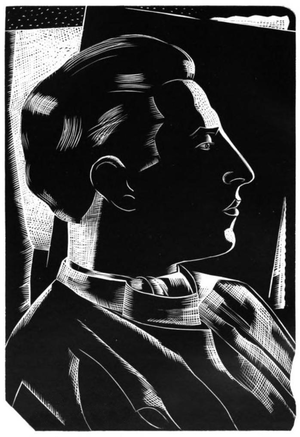
Paul Nash, né à Londres le 11 mai 1889 et mort à Boscombe le 11 juillet 1946, est un peintre et graveur sur bois britannique.